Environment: real
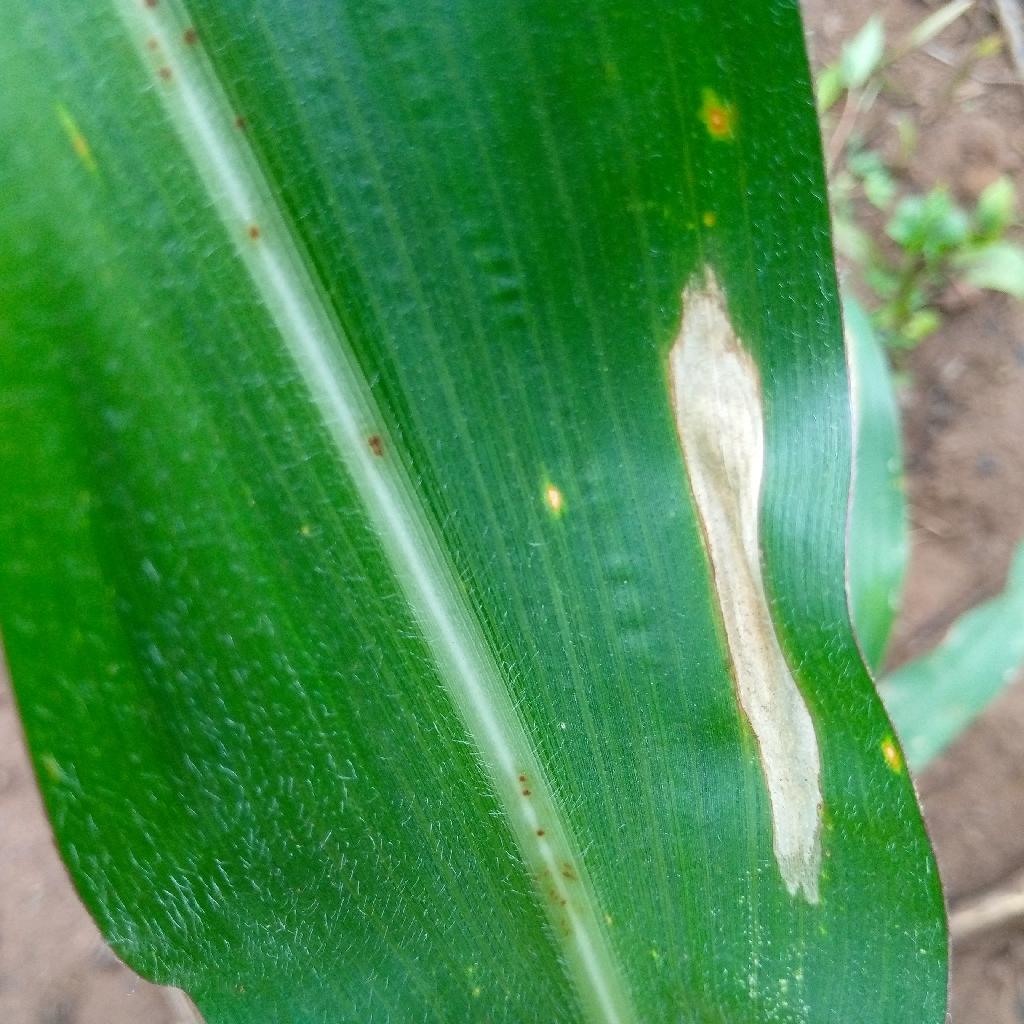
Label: northern_corn_leaf_blight